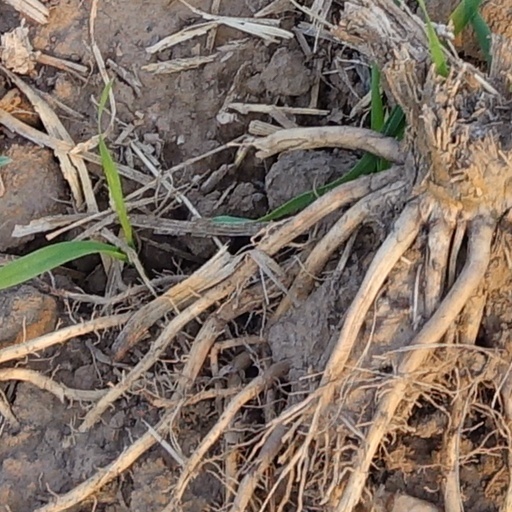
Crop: wheat